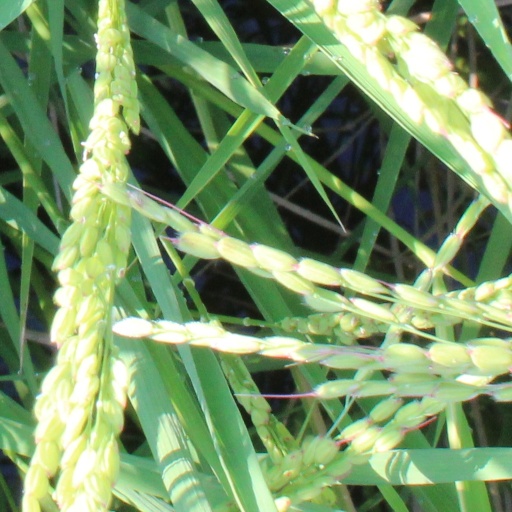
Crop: rice